How to Survive Summer Camp

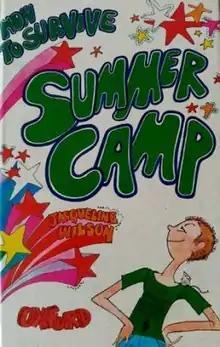
First edition

How to Survive Summer Camp is a children's novel written by Jacqueline Wilson and illustrated by Sue Heap. It was first published in 1985. It features a ten-year-old girl named Stella who is forced to go to summer camp.